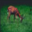
Label: deer